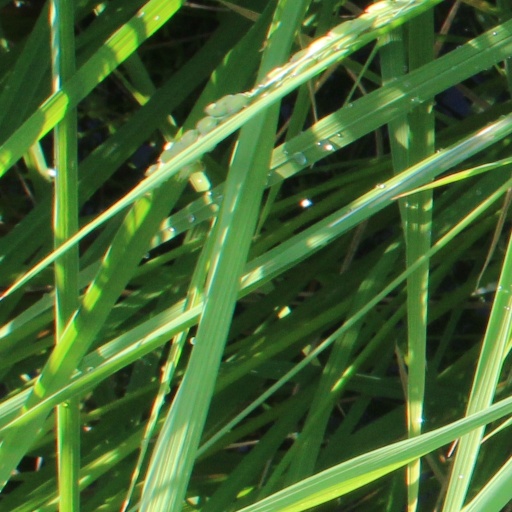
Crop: rice